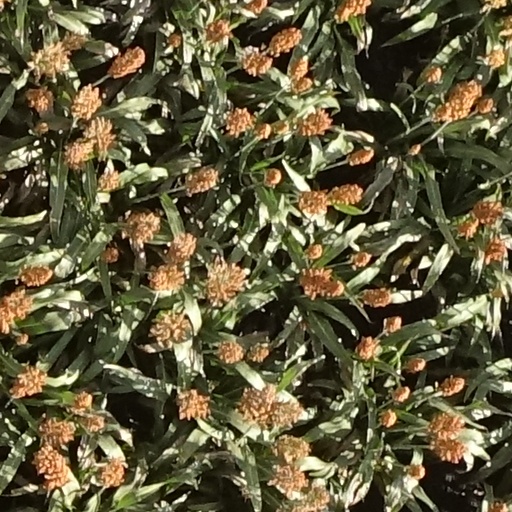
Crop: sorghum